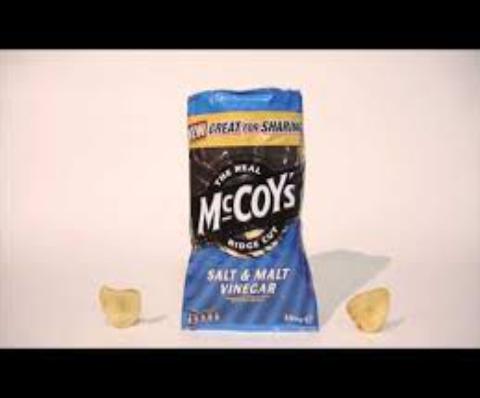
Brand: McCoys Crisps
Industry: Food